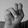
ASL letter: N